Adams House (Carson City, Nevada)

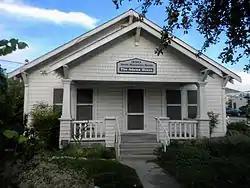

The Adams House in Carson City, Nevada, located at 990 N. Minnesota St., is a historic Bungalow/Craftsman-style house that was built during 1922–23 by DeWitt Adams, for his family. It is a "modest" building but a good example of a small bungalow with American Craftsman architecture. Its design is believed to have been a catalog plan.